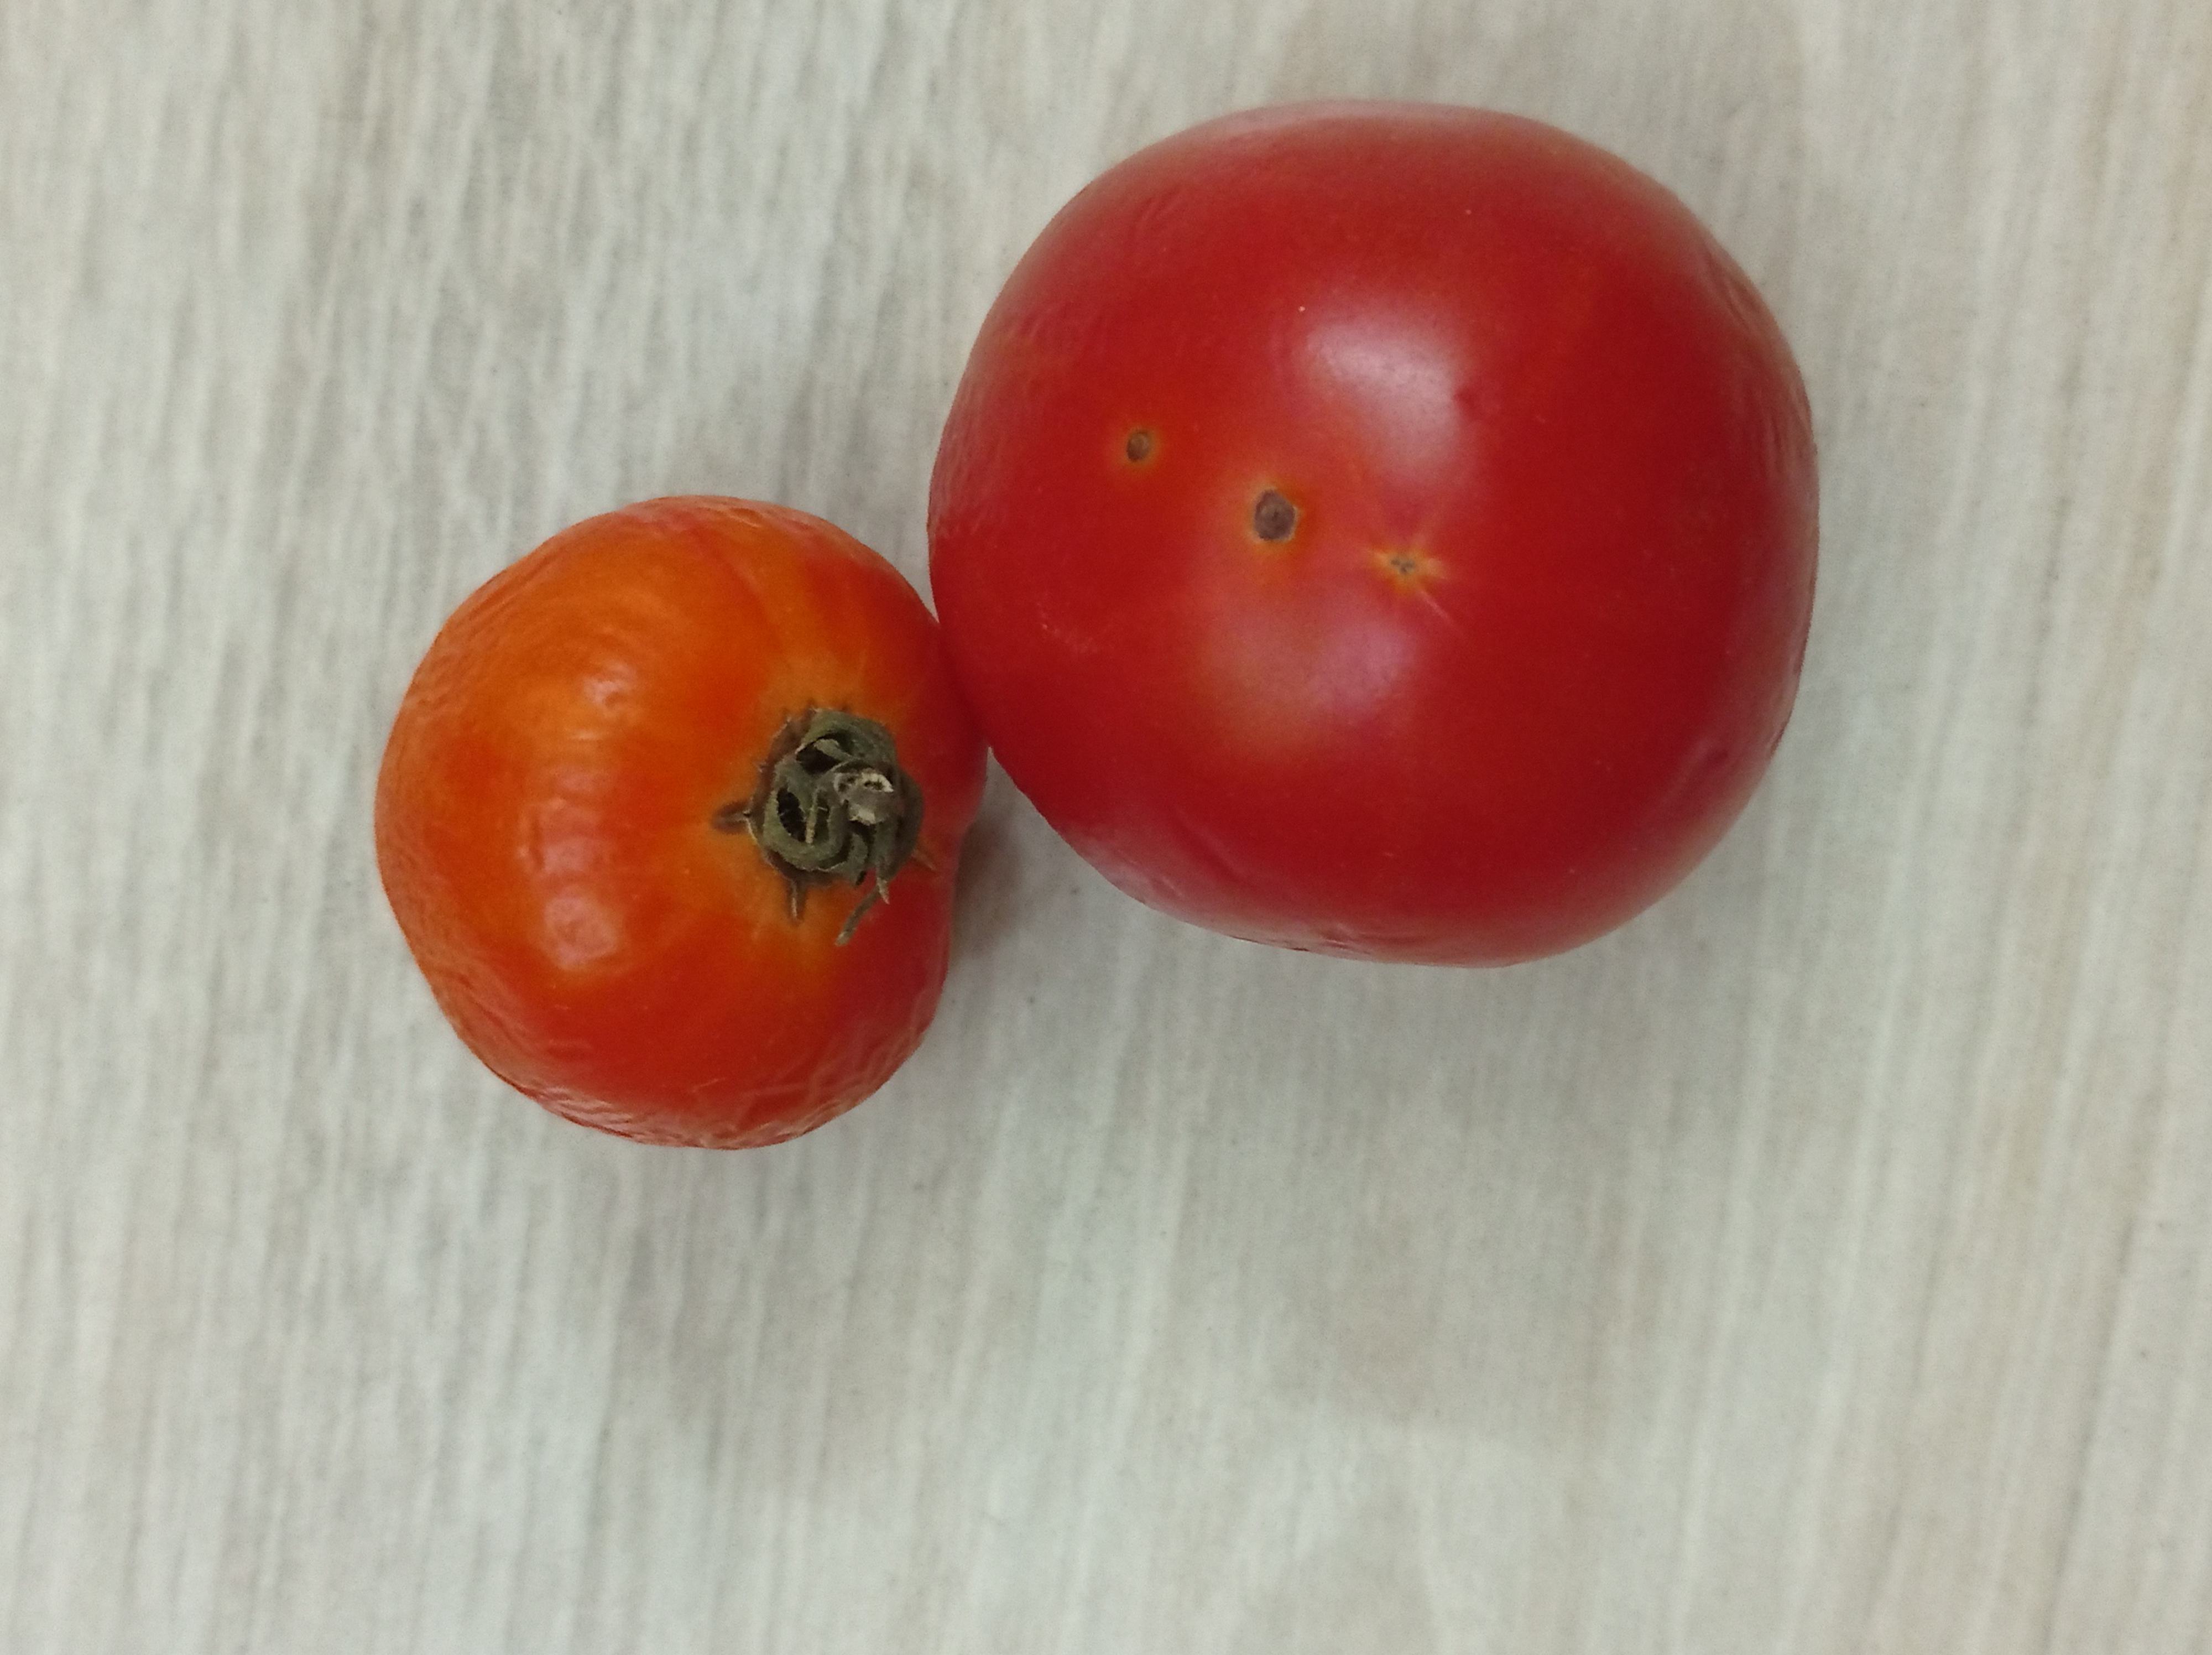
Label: Fresh